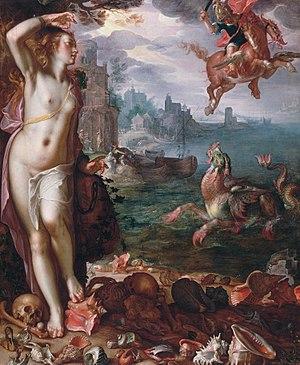
Le Choc des Titans est un péplum britannico-américain réalisé par Louis Leterrier en 2010 et mettant en vedette Sam Worthington, Liam Neeson et Ralph Fiennes. C'est un remake du film homonyme de 1981, lui-même très librement inspiré des mythes grecs liés au héros Persée. Mal reçu par les critiques de presse qui lui reprochent un scénario indigent et une adaptation catastrophique à la 3D relief, le film remporte néanmoins un net succès commercial. Il donne lieu à une suite, La Colère des Titans, en 2012.